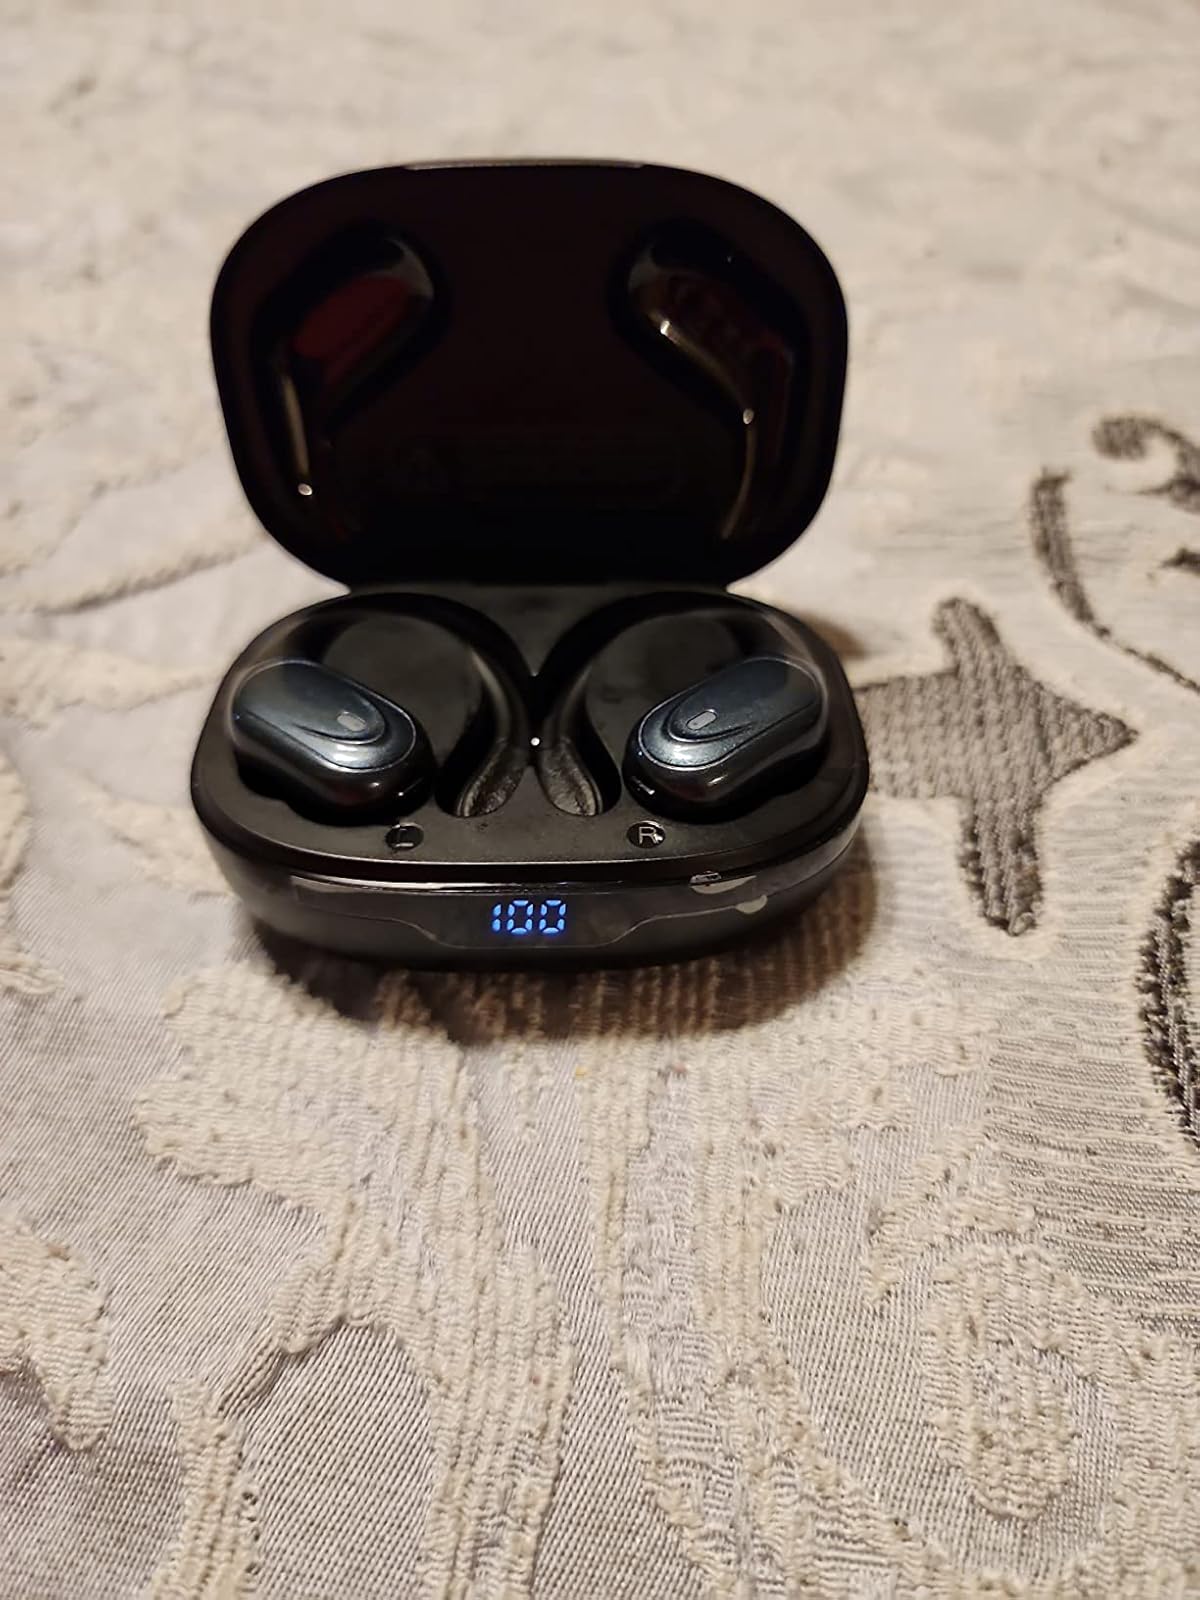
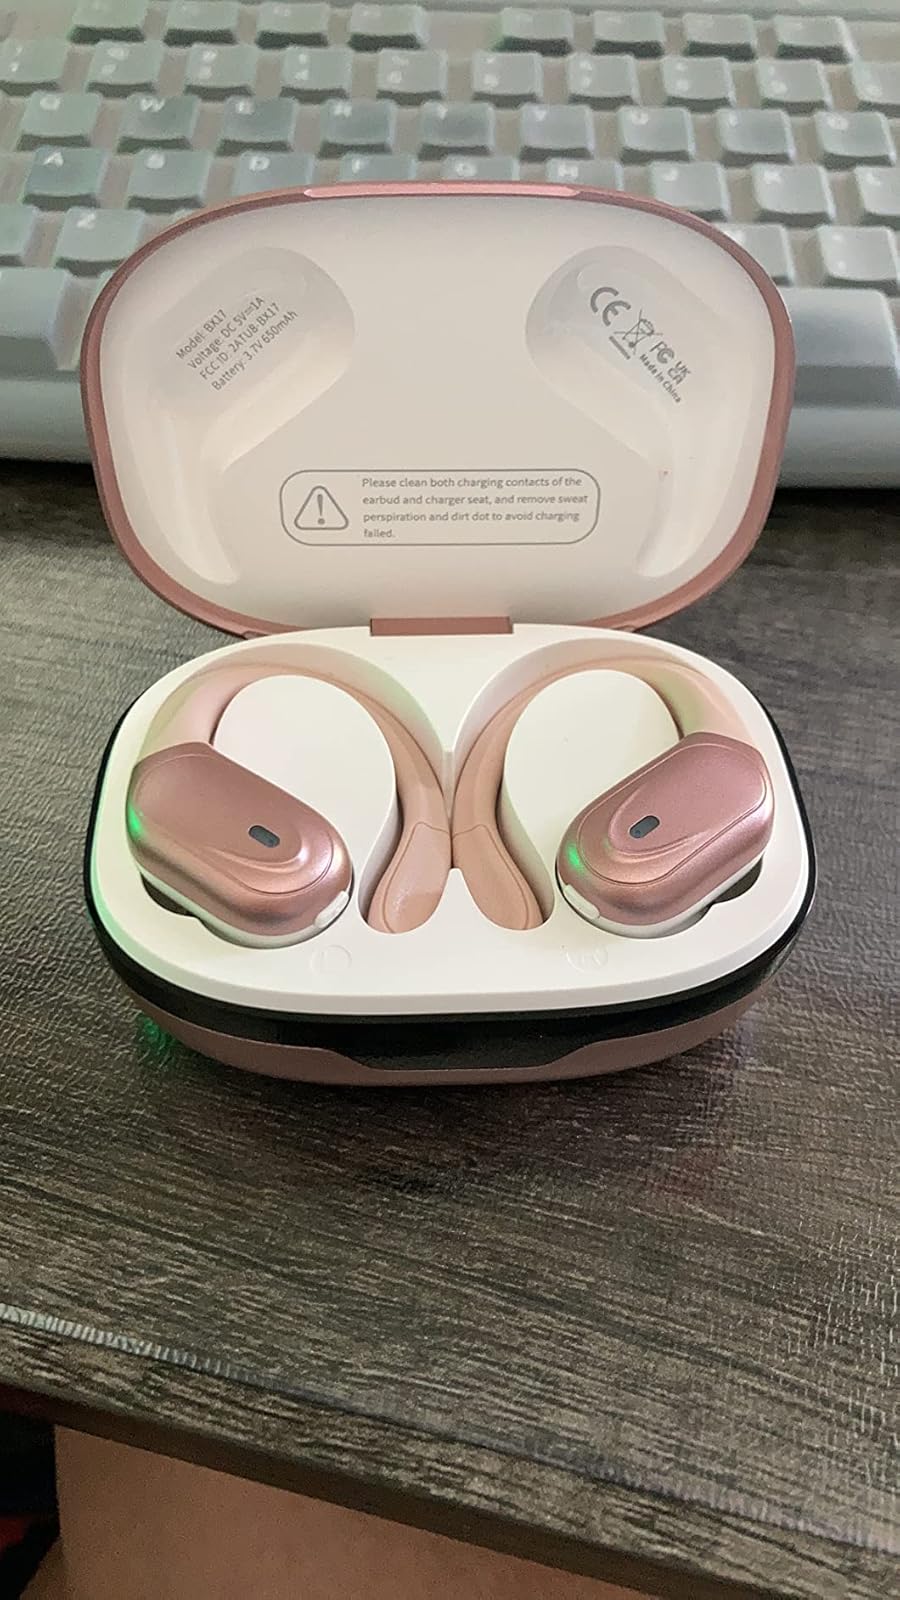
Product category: earbuds
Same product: no